Cross of Honour of the German Mother

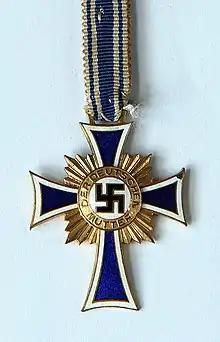
Cross of Honour of the German Mother in Gold

The cross design is a slender elongated form of the Iron Cross or cross pattée and very similar in design to the Marian Cross of the Teutonic Order, enamelled translucent-blue with a slim opaque-white border. Resting on the centre radiant starburst rays is a metal roundel decorated with the words around an enamelled black straight centred "swastika" symbol, infilled white enamel. The cross design was the creation of the established Munich-based architect and sculptor Franz Berberich. The production of the cross involved several established (Presidential Chancellery) approved medal makers from across the German Reich. A maker's mark was never applied to the crosses produced; though each official house of manufacture did apply their name to the dark-blue presentation case (inside cover) for the 1st Class Gold Cross and the presentation sachets (reverse side) for each of the 2nd and 3rd Class Cross.